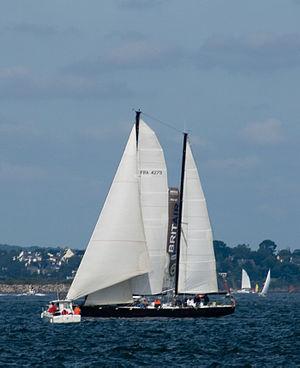
Pen Duick III, Brest 2008.